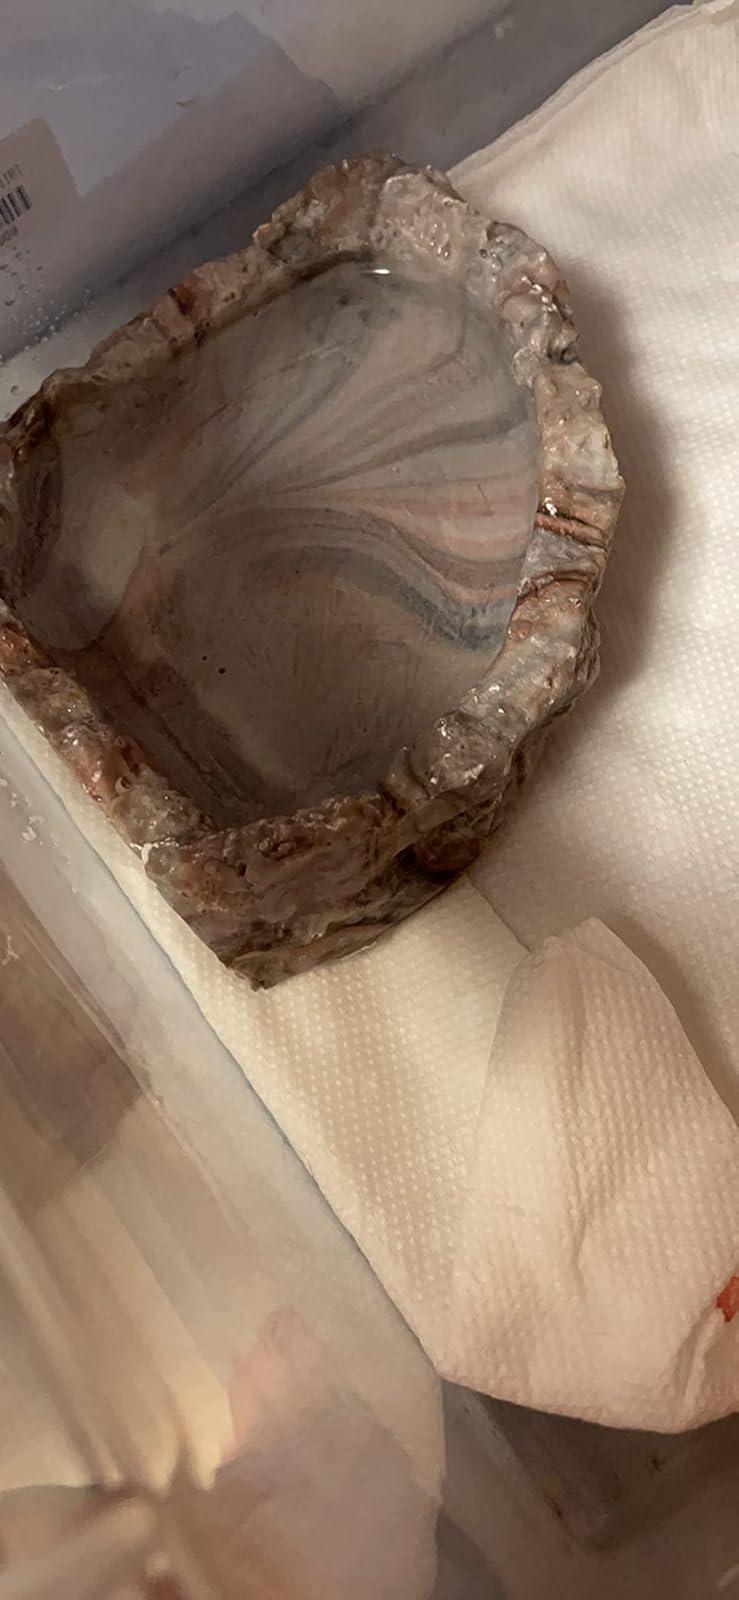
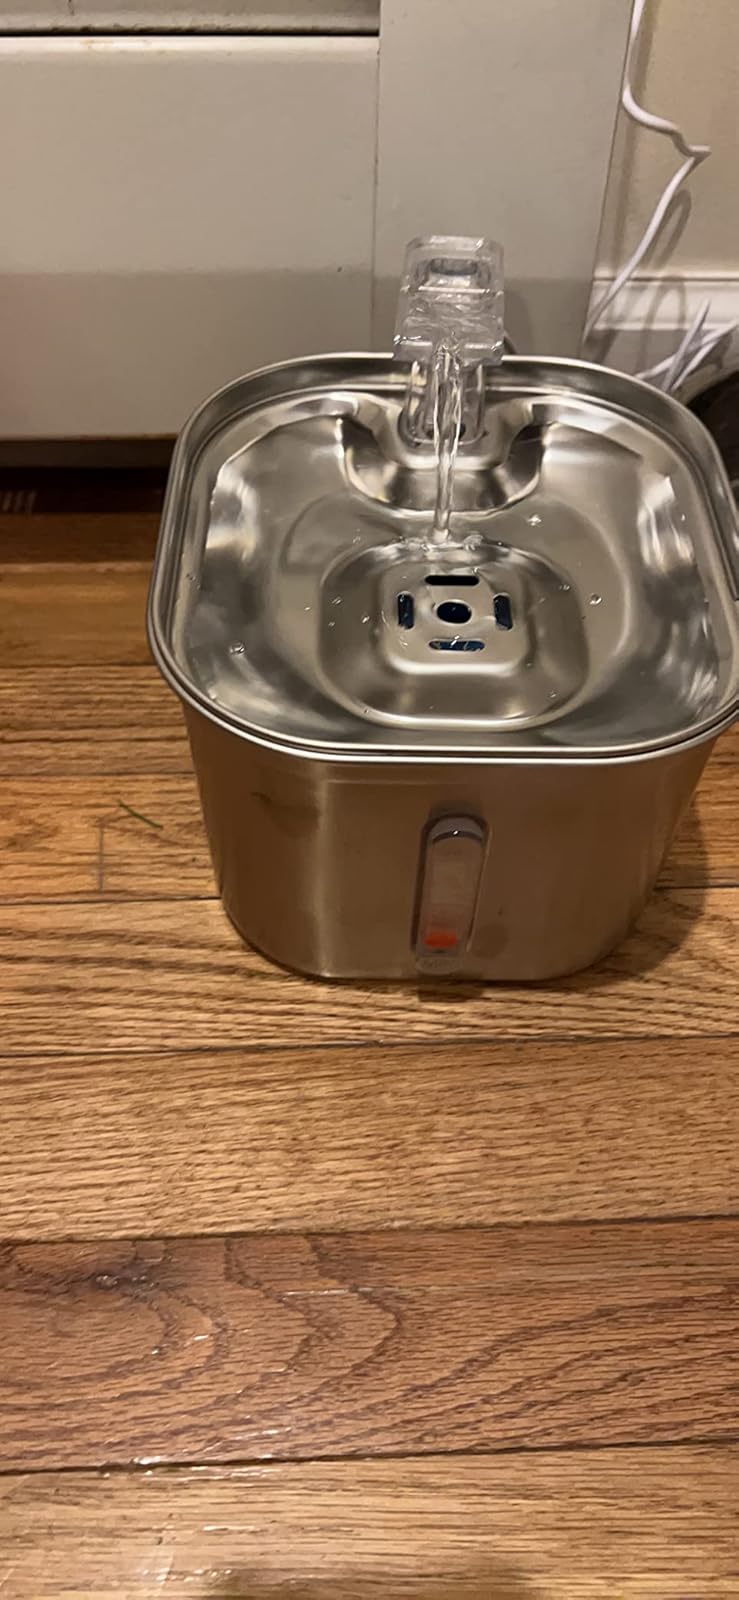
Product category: items_bowl
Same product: no